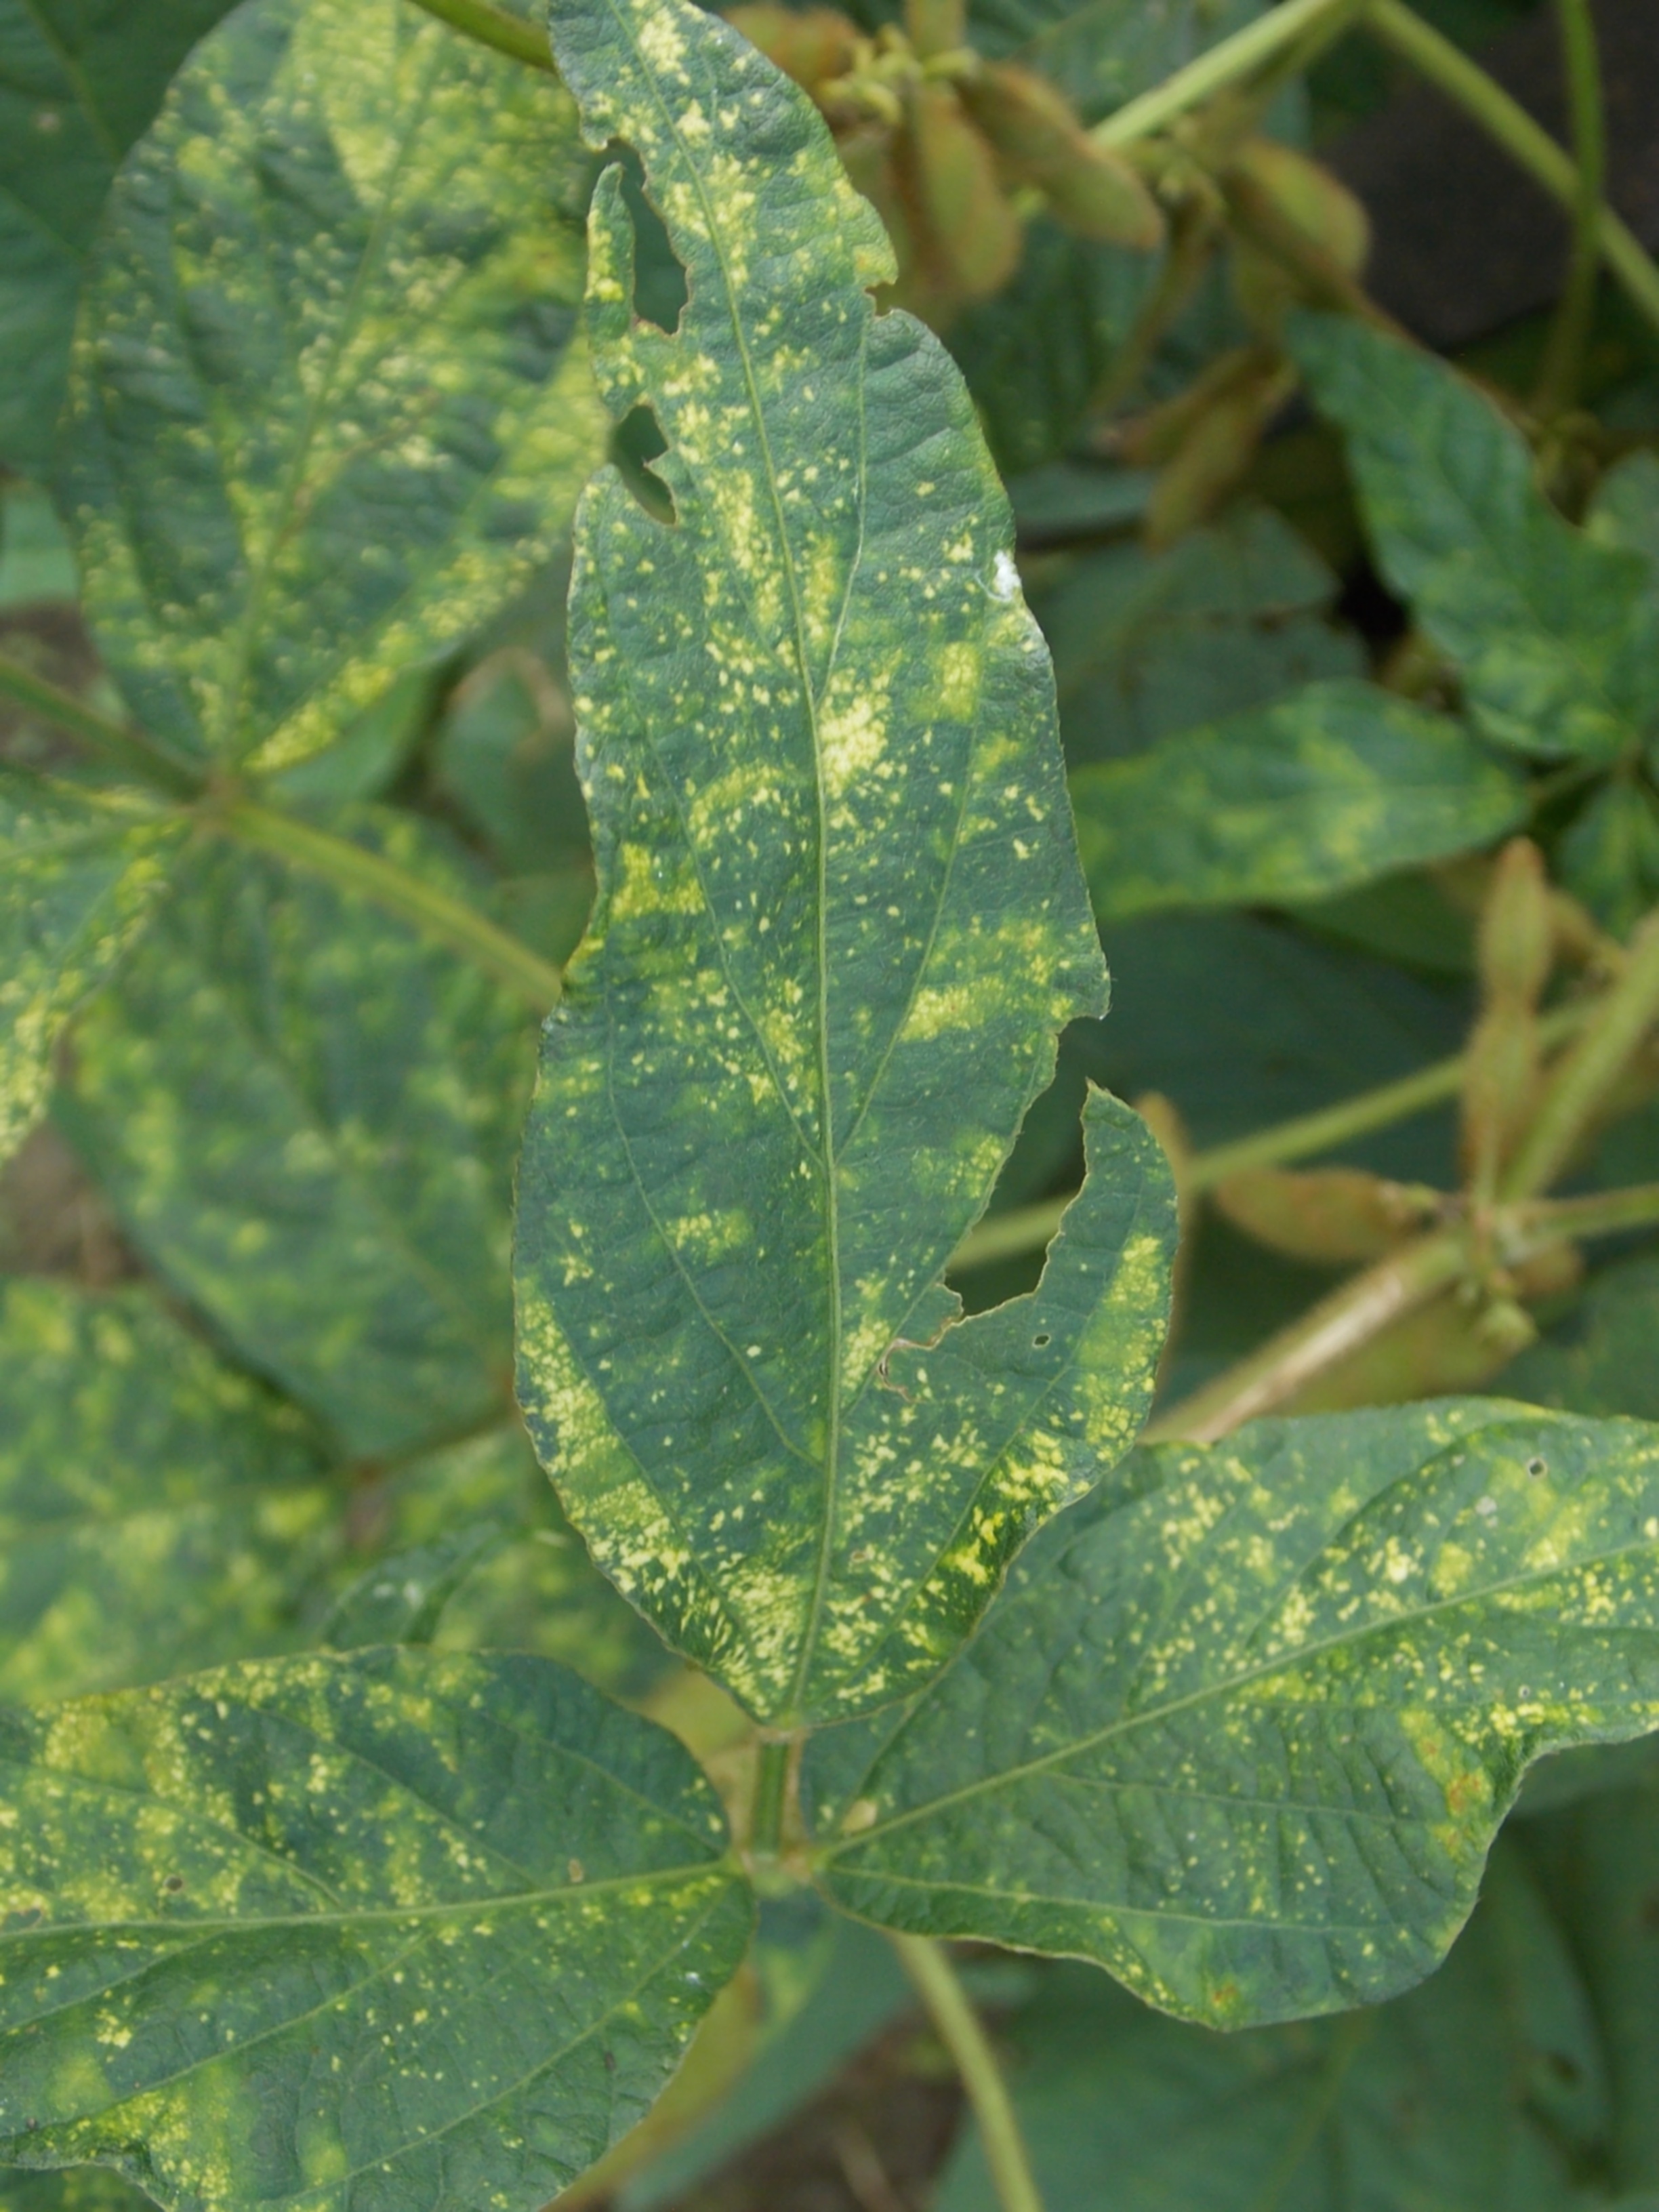
Label: Disease